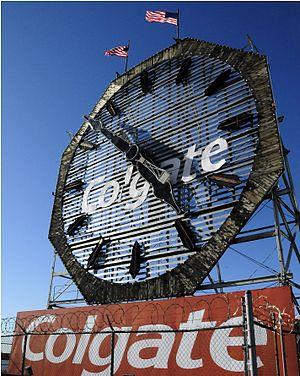
L'horloge Colgate est une horloge octogonale située devant le fleuve Hudson, à proximité du district d'Exchange Place, à Jersey City. Elle est présentement située à 400 mètres au sud de l'ancien emplacement du siège social du conglomérat Colgate-Palmolive, déplacé en 1985.